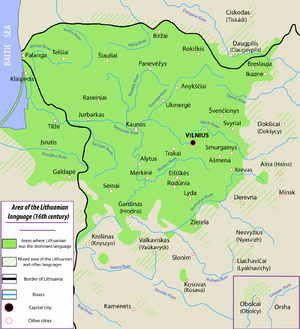
Storfyrstendømmet Litauen / Demografi
Områder der talte litauisk i 1500-tallet
Områder der talte litauisk i 1500-tallet Norsk bokmål: Områder der litauisk ble talt på 1500-tallet Lietuvių: Lietuvių kalbos ribos 16 a. Українська: Області литовської мови в 16 столітті Русский: Oбласти литовского языка в 16 веке
Storfyrstendømmet Litauen var en østeuropæisk stat fra 1200-tallet til 1795. Staten blev grundlagt af litauere, som var en baltisk stamme fra Aukštaitija, den sydøstlige del af det nuværende Litauen. Storfyrstendømmet Litauen blev senere udvidet til at omfatte store dele af det tidlige Kijevrige og slaviske lande, så dets territorium dækkede hele det nuværende Litauen, Hviderusland og Ukraine samt dele af Letland, Moldavien, Polen og Rusland. Storfyrstendømmet havde sin største udstrækning i 1400-tallet, hvor det var Europas største stat. Landet var multietnisk og rummede folk med stor variation i sprog, religion og kultur. I fyrstendømmet talte man normalt rusinsk og andre østslaviske sprog. Man talte også latin, polsk og tysk, dog mest til diplomatiske formål.